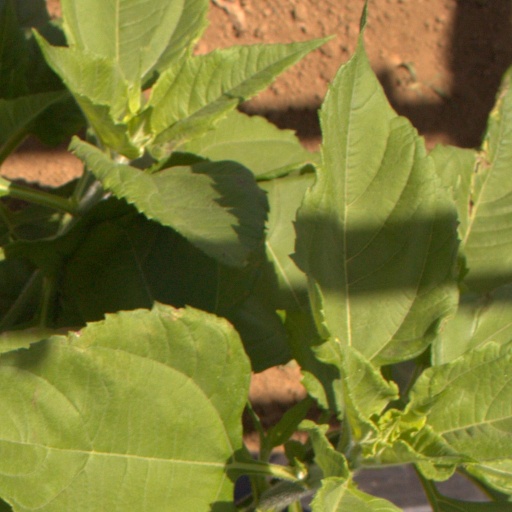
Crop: Jerusalem artichoke